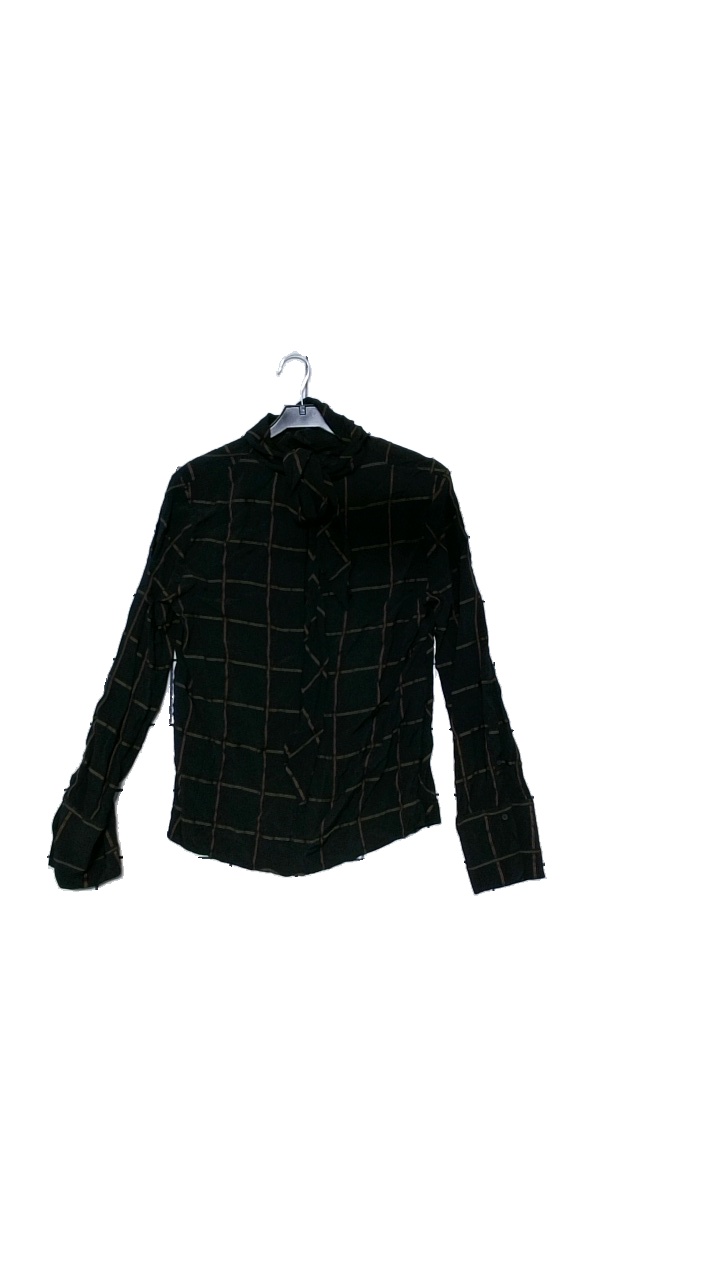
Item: Blouse (Ladies)
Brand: And Other Stories
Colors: Black, Brown
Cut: Regular, Loose
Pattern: Geometric print
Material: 100% polyester
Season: All
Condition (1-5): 4
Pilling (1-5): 5
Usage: Reuse
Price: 50-100